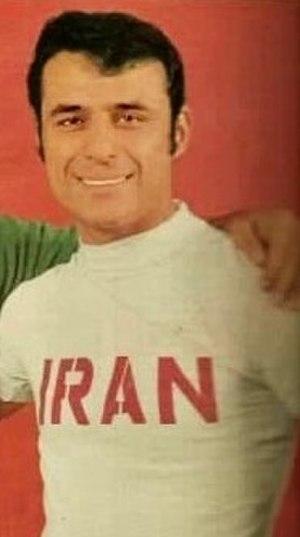
Homayoon Behzadi, né le 20 juin 1942 à Khorramabad et mort le 22 janvier 2016 à Téhéran, est un footballeur international iranien qui évoluait au poste d'attaquant. Il a terminé meilleur buteur de la coupe d'Asie des nations de football 1968.